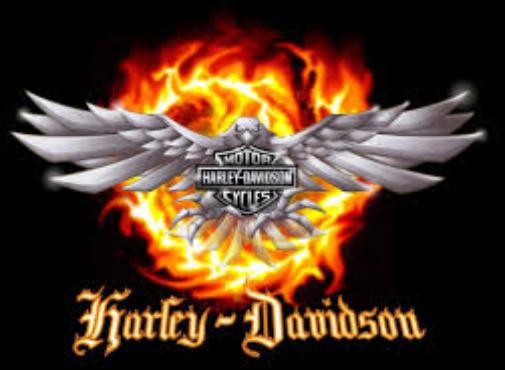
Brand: Harley-Davidson
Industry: Leisure